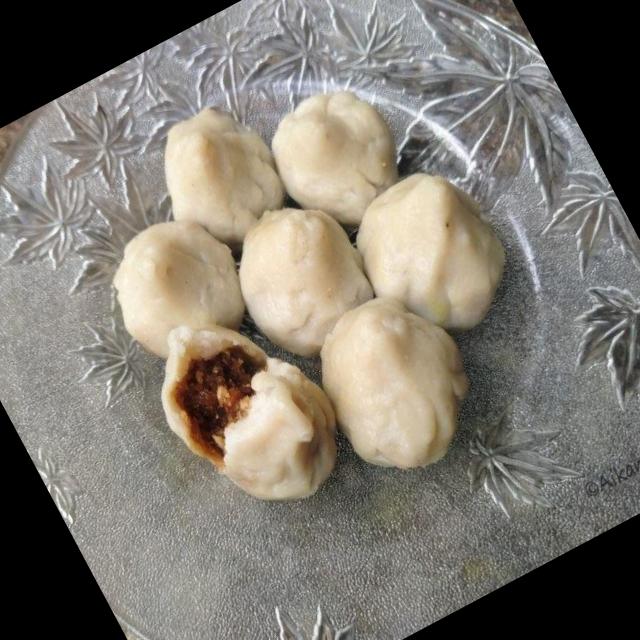
Dish: modak